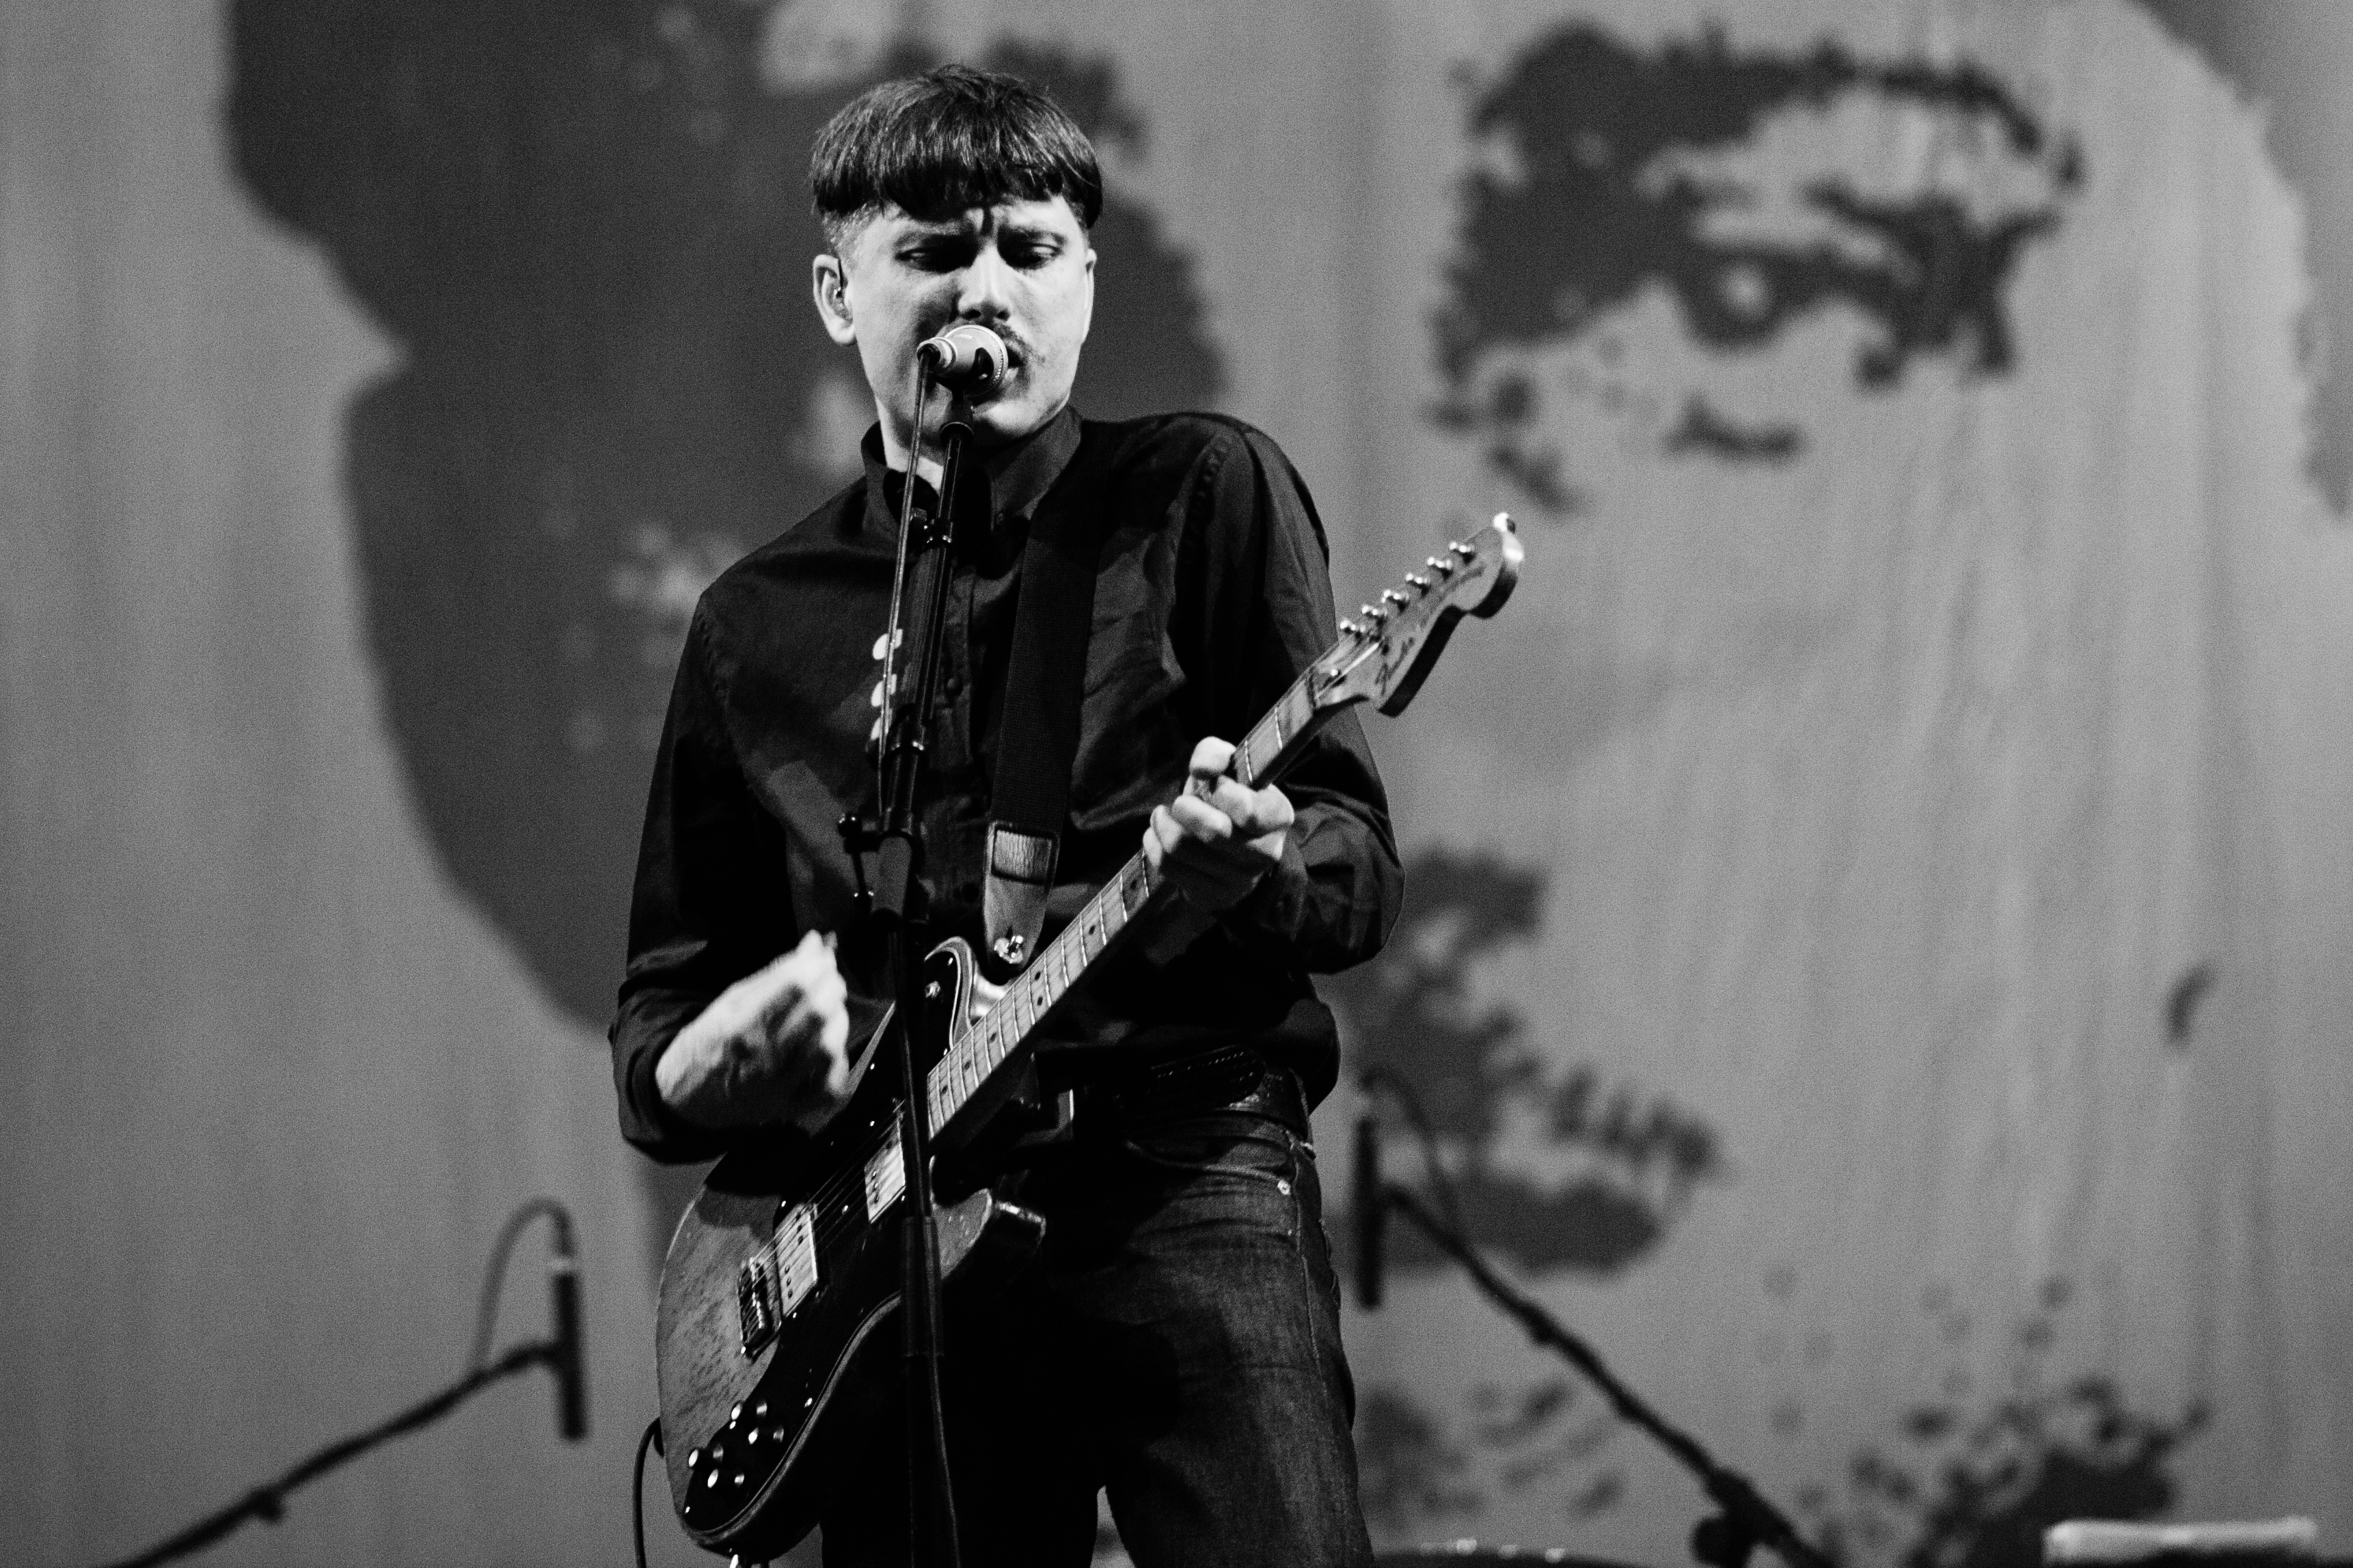
music, black and white, white, guitar, concert, live, musician, black, monochrome, festival, 2012, dour, franz, ferdinand, dour2012, franzferdinand, performance, bassist, singing, guitarist, entertainment, monochrome photography, string instrument